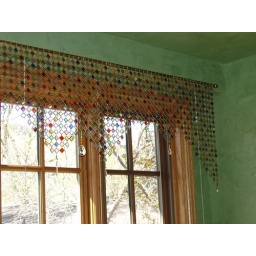
Denise's fabulous glass tile curtain, the lastest in her series of glass curtains